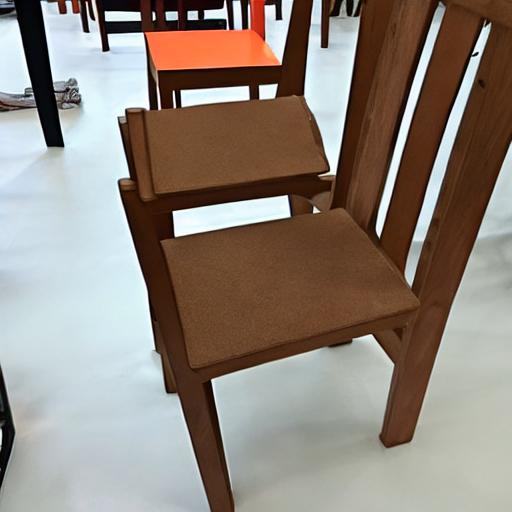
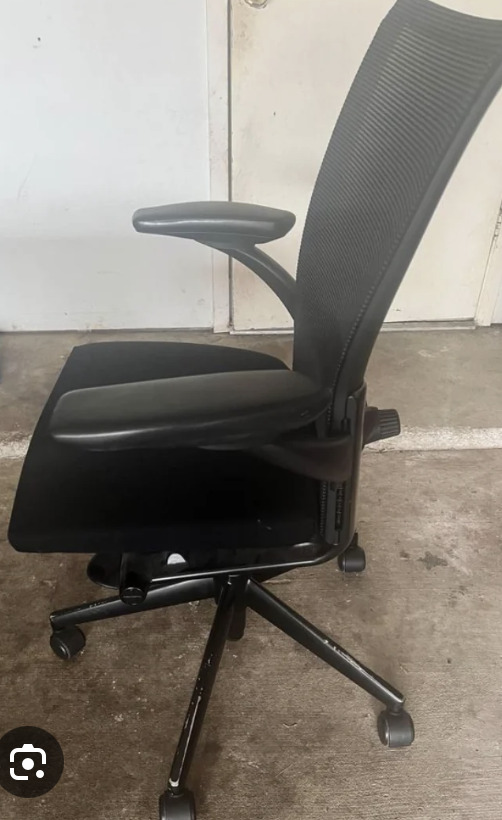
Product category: items_chair
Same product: no